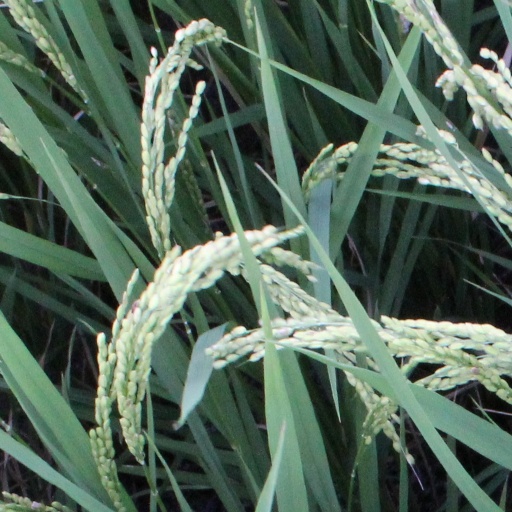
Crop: rice